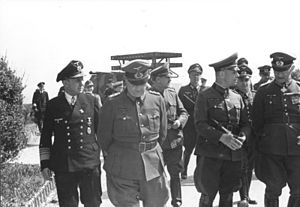
Theodor Krancke
Admiral Theodor Krancke (tv.), general der Infanterie Walter Buhle, kaptajn Lang, feltmarskal Erwin Rommel
Theodor Krancke var en tysk admiral i Kriegsmarine under 2. verdenskrig.